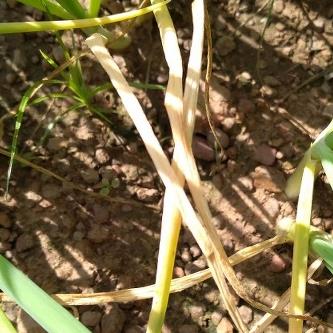
Crop: Onion
Condition: fusarium-d